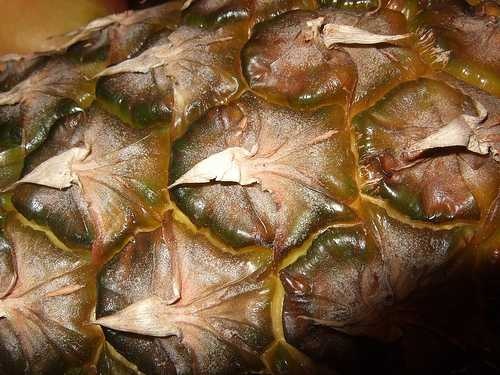
Label: Pineapple